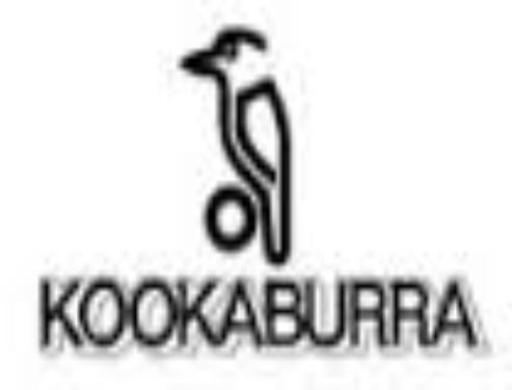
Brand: kookaburra
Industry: Clothes